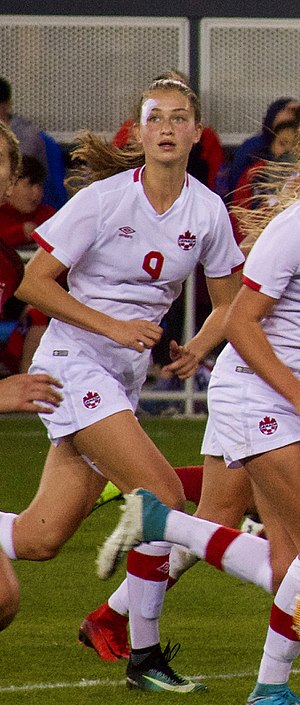
Jordyn Huitema
Huitema i 2017
Jordyn Pamela Huitema er en kvindelig canadisk fodboldspiller, der spiller som angriber for Paris Saint-Germain i Division 1 Féminine og Canadas kvindefodboldlandshold, siden 2017.